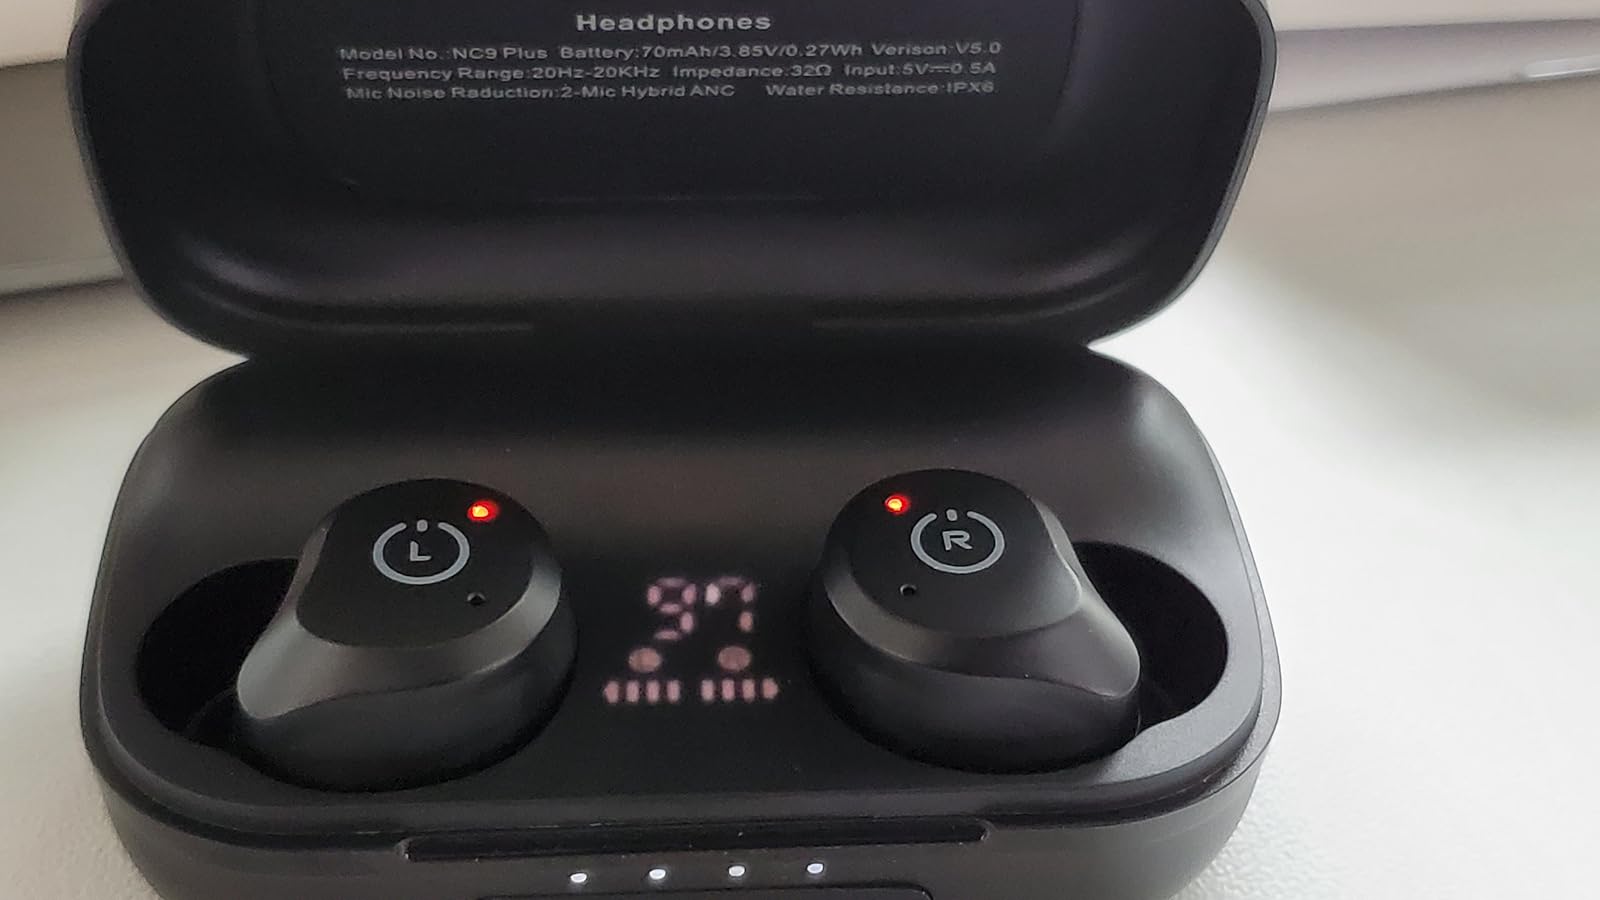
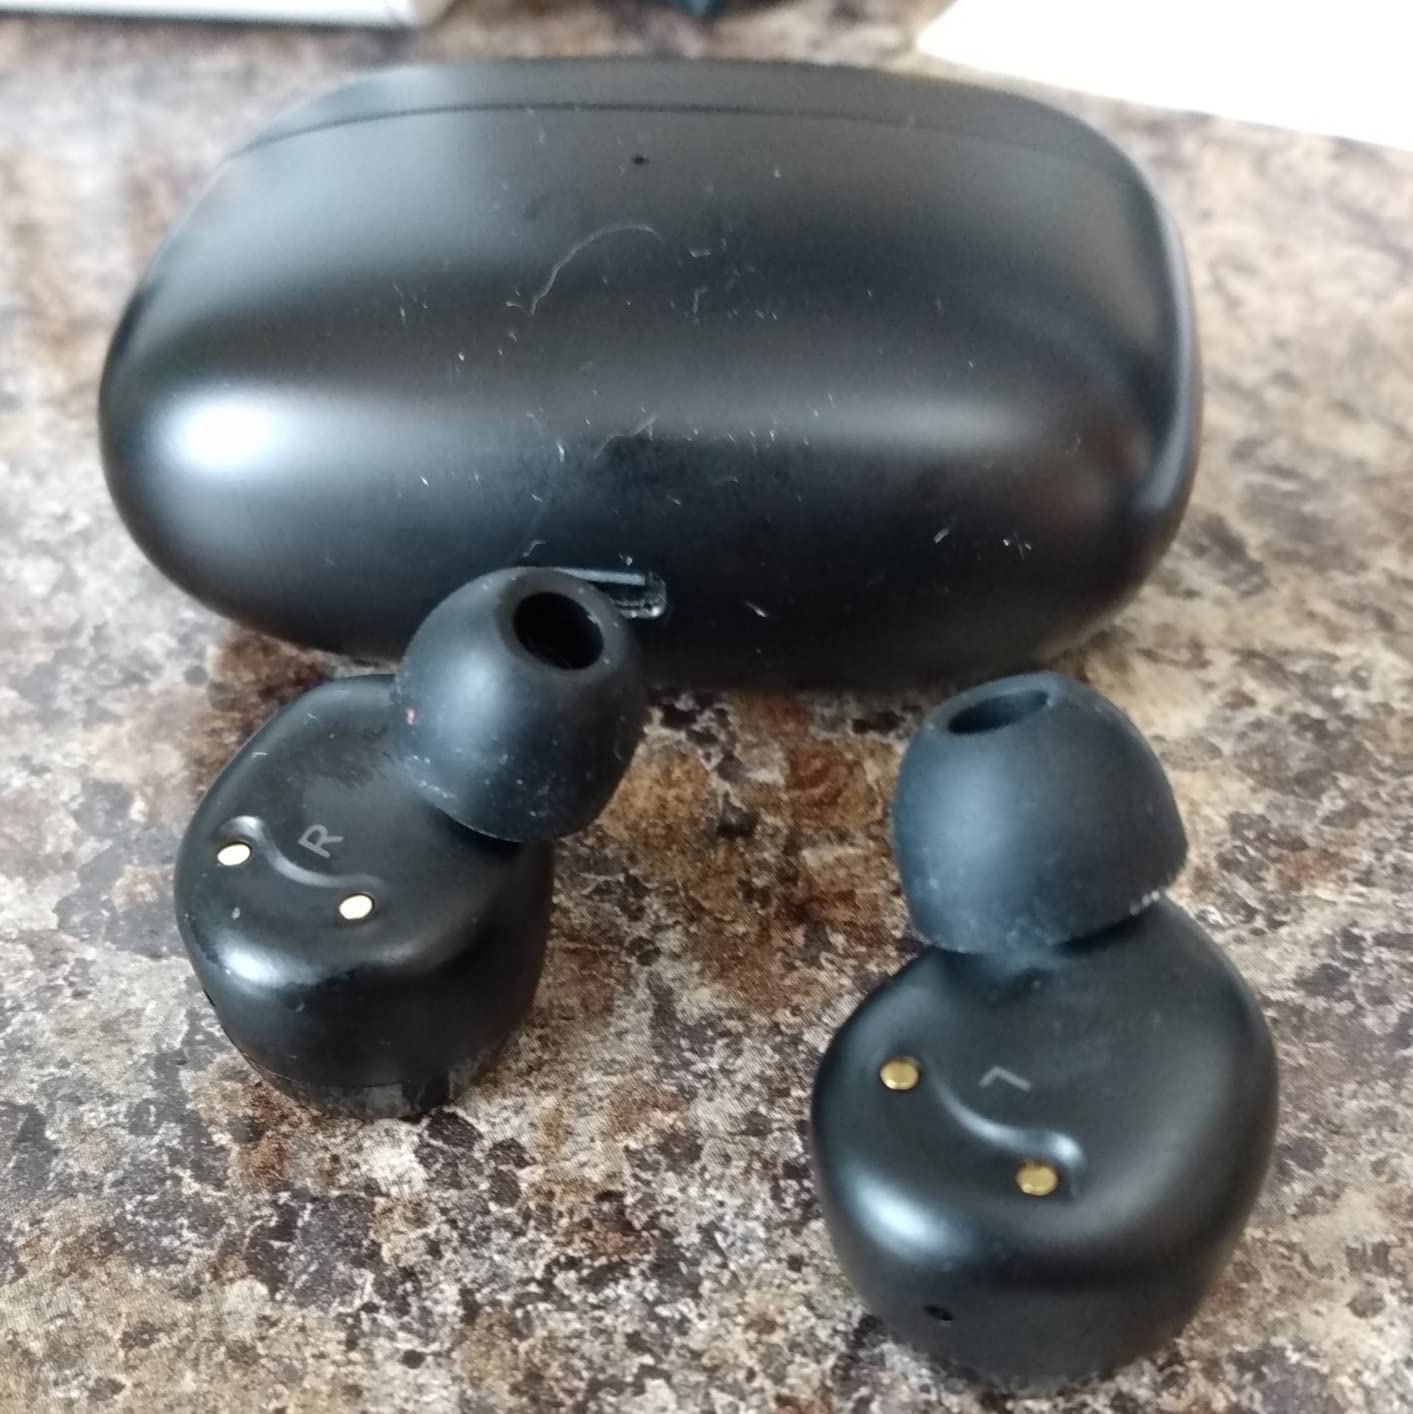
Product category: earbuds
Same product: no